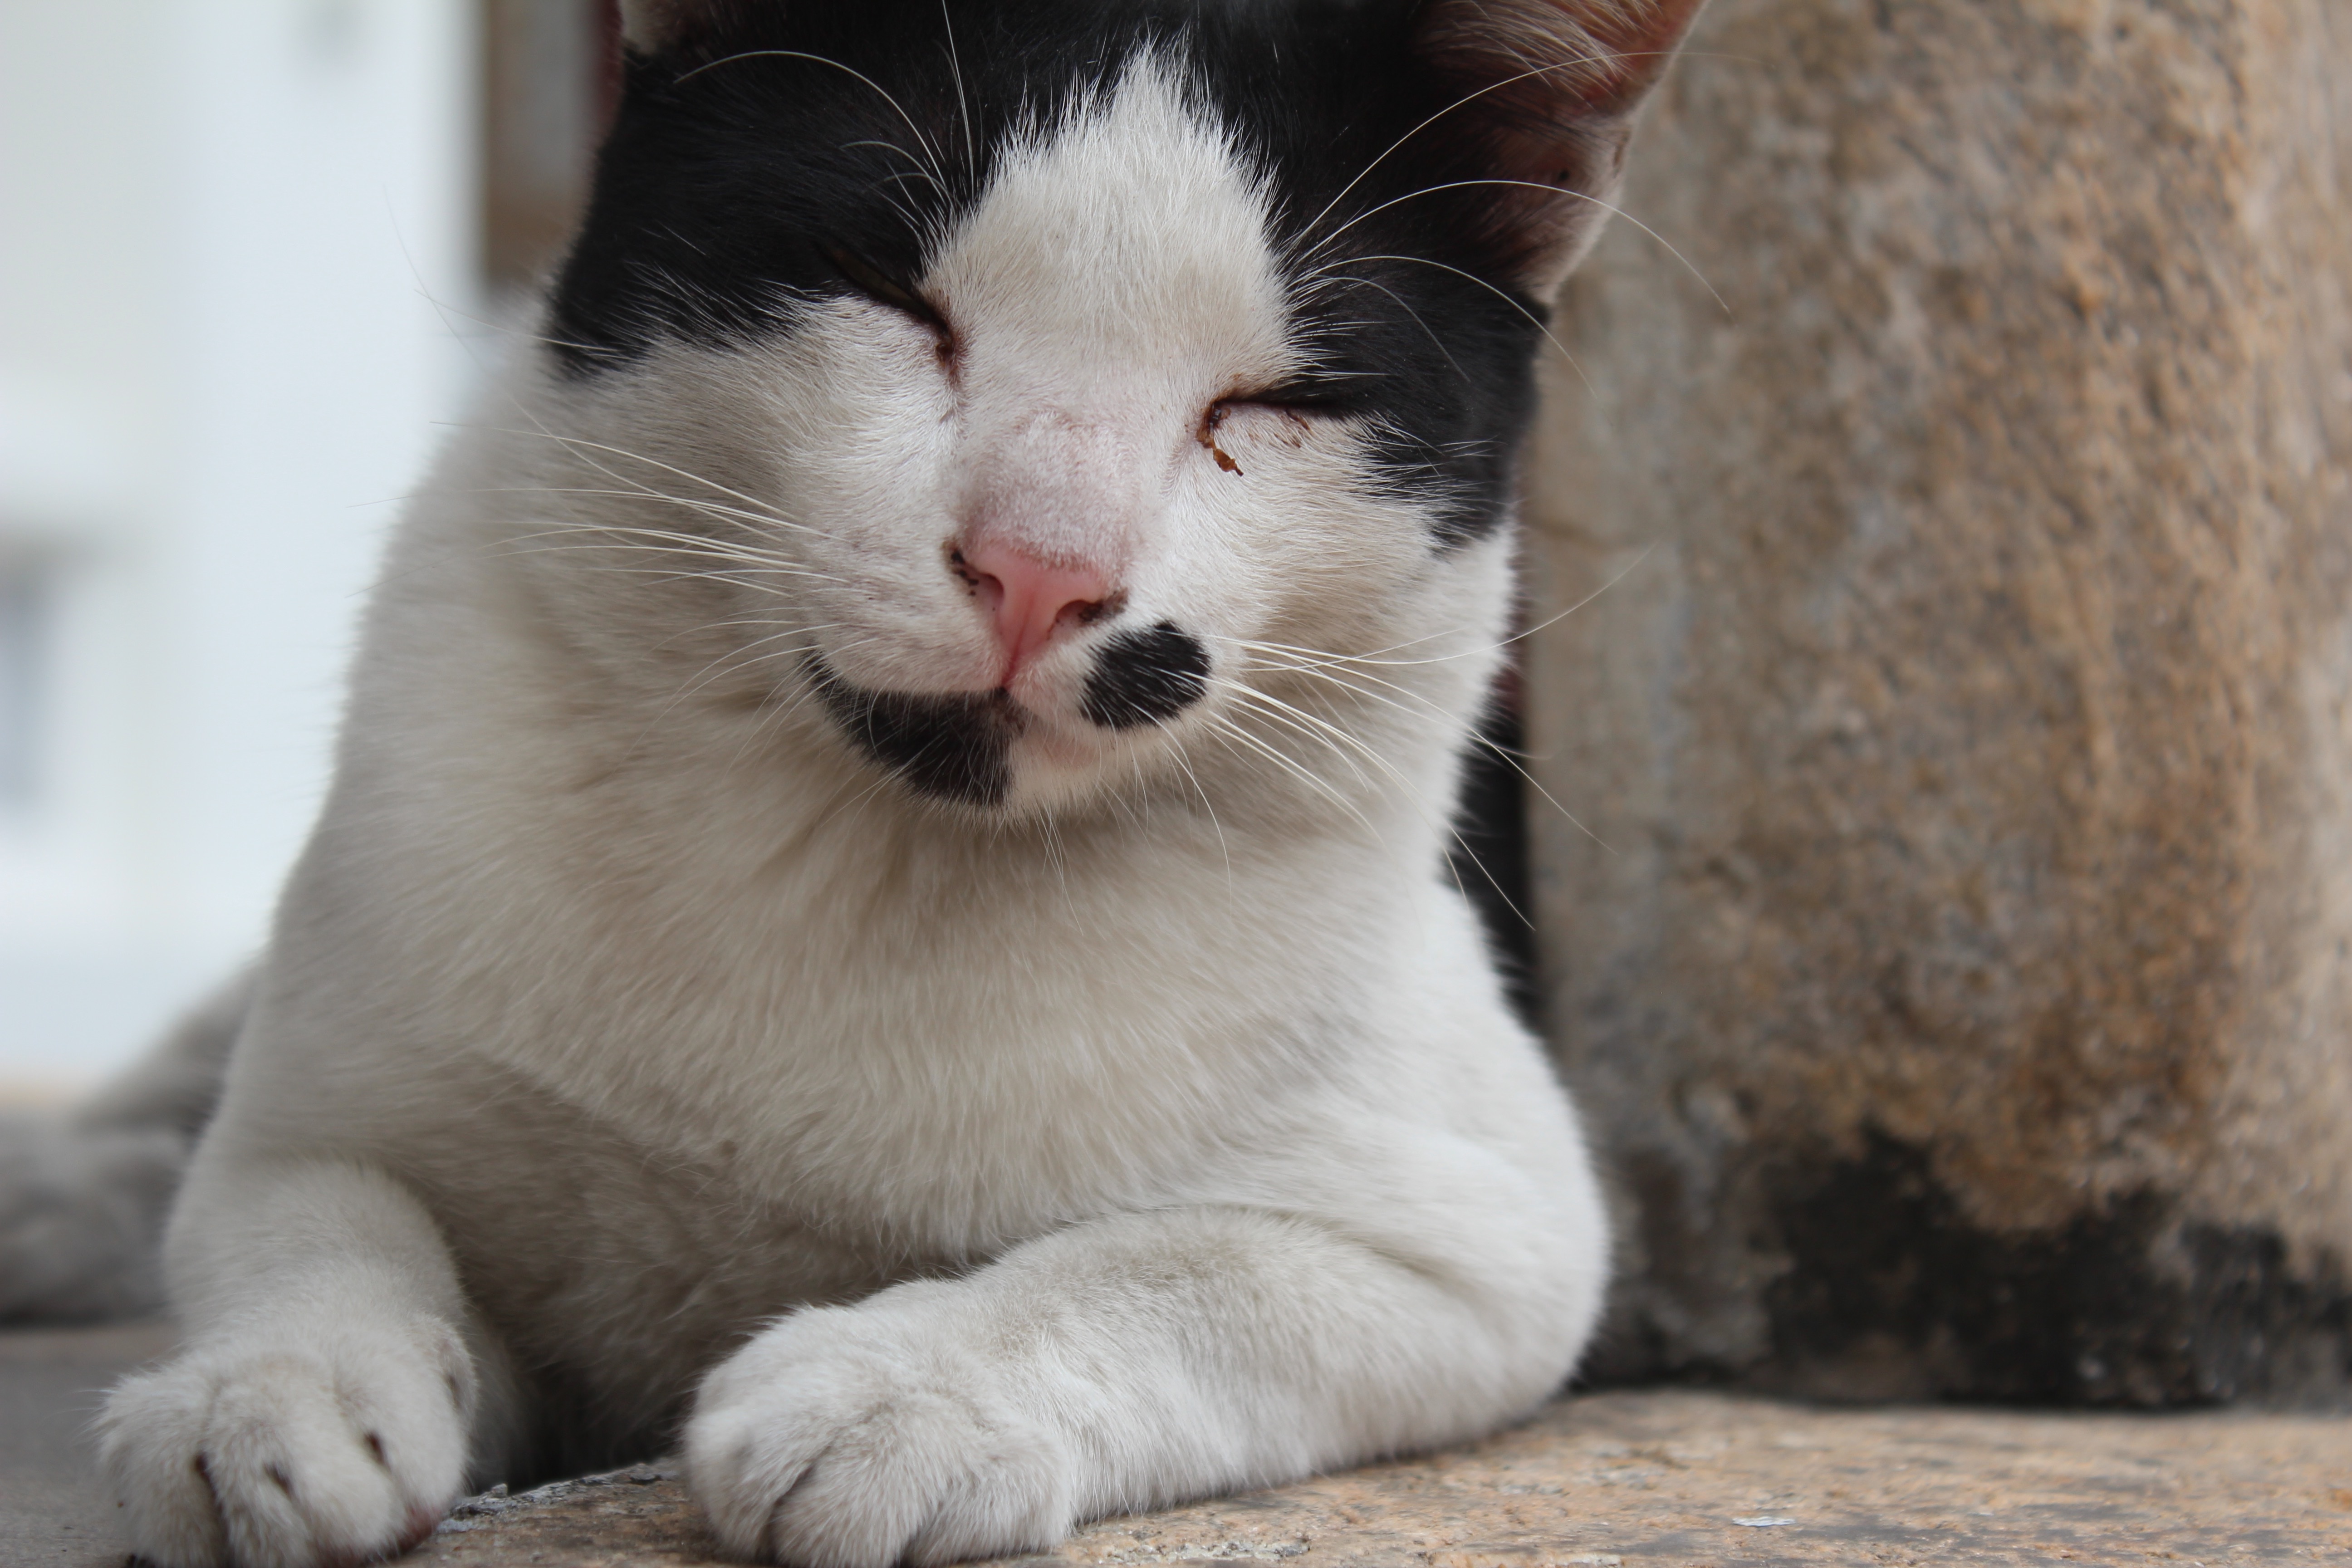
black and white, cat, mammal, yawn, nose, whiskers, vertebrate, grin, concerns, small to medium sized cats, cat like mammal, domestic short haired cat